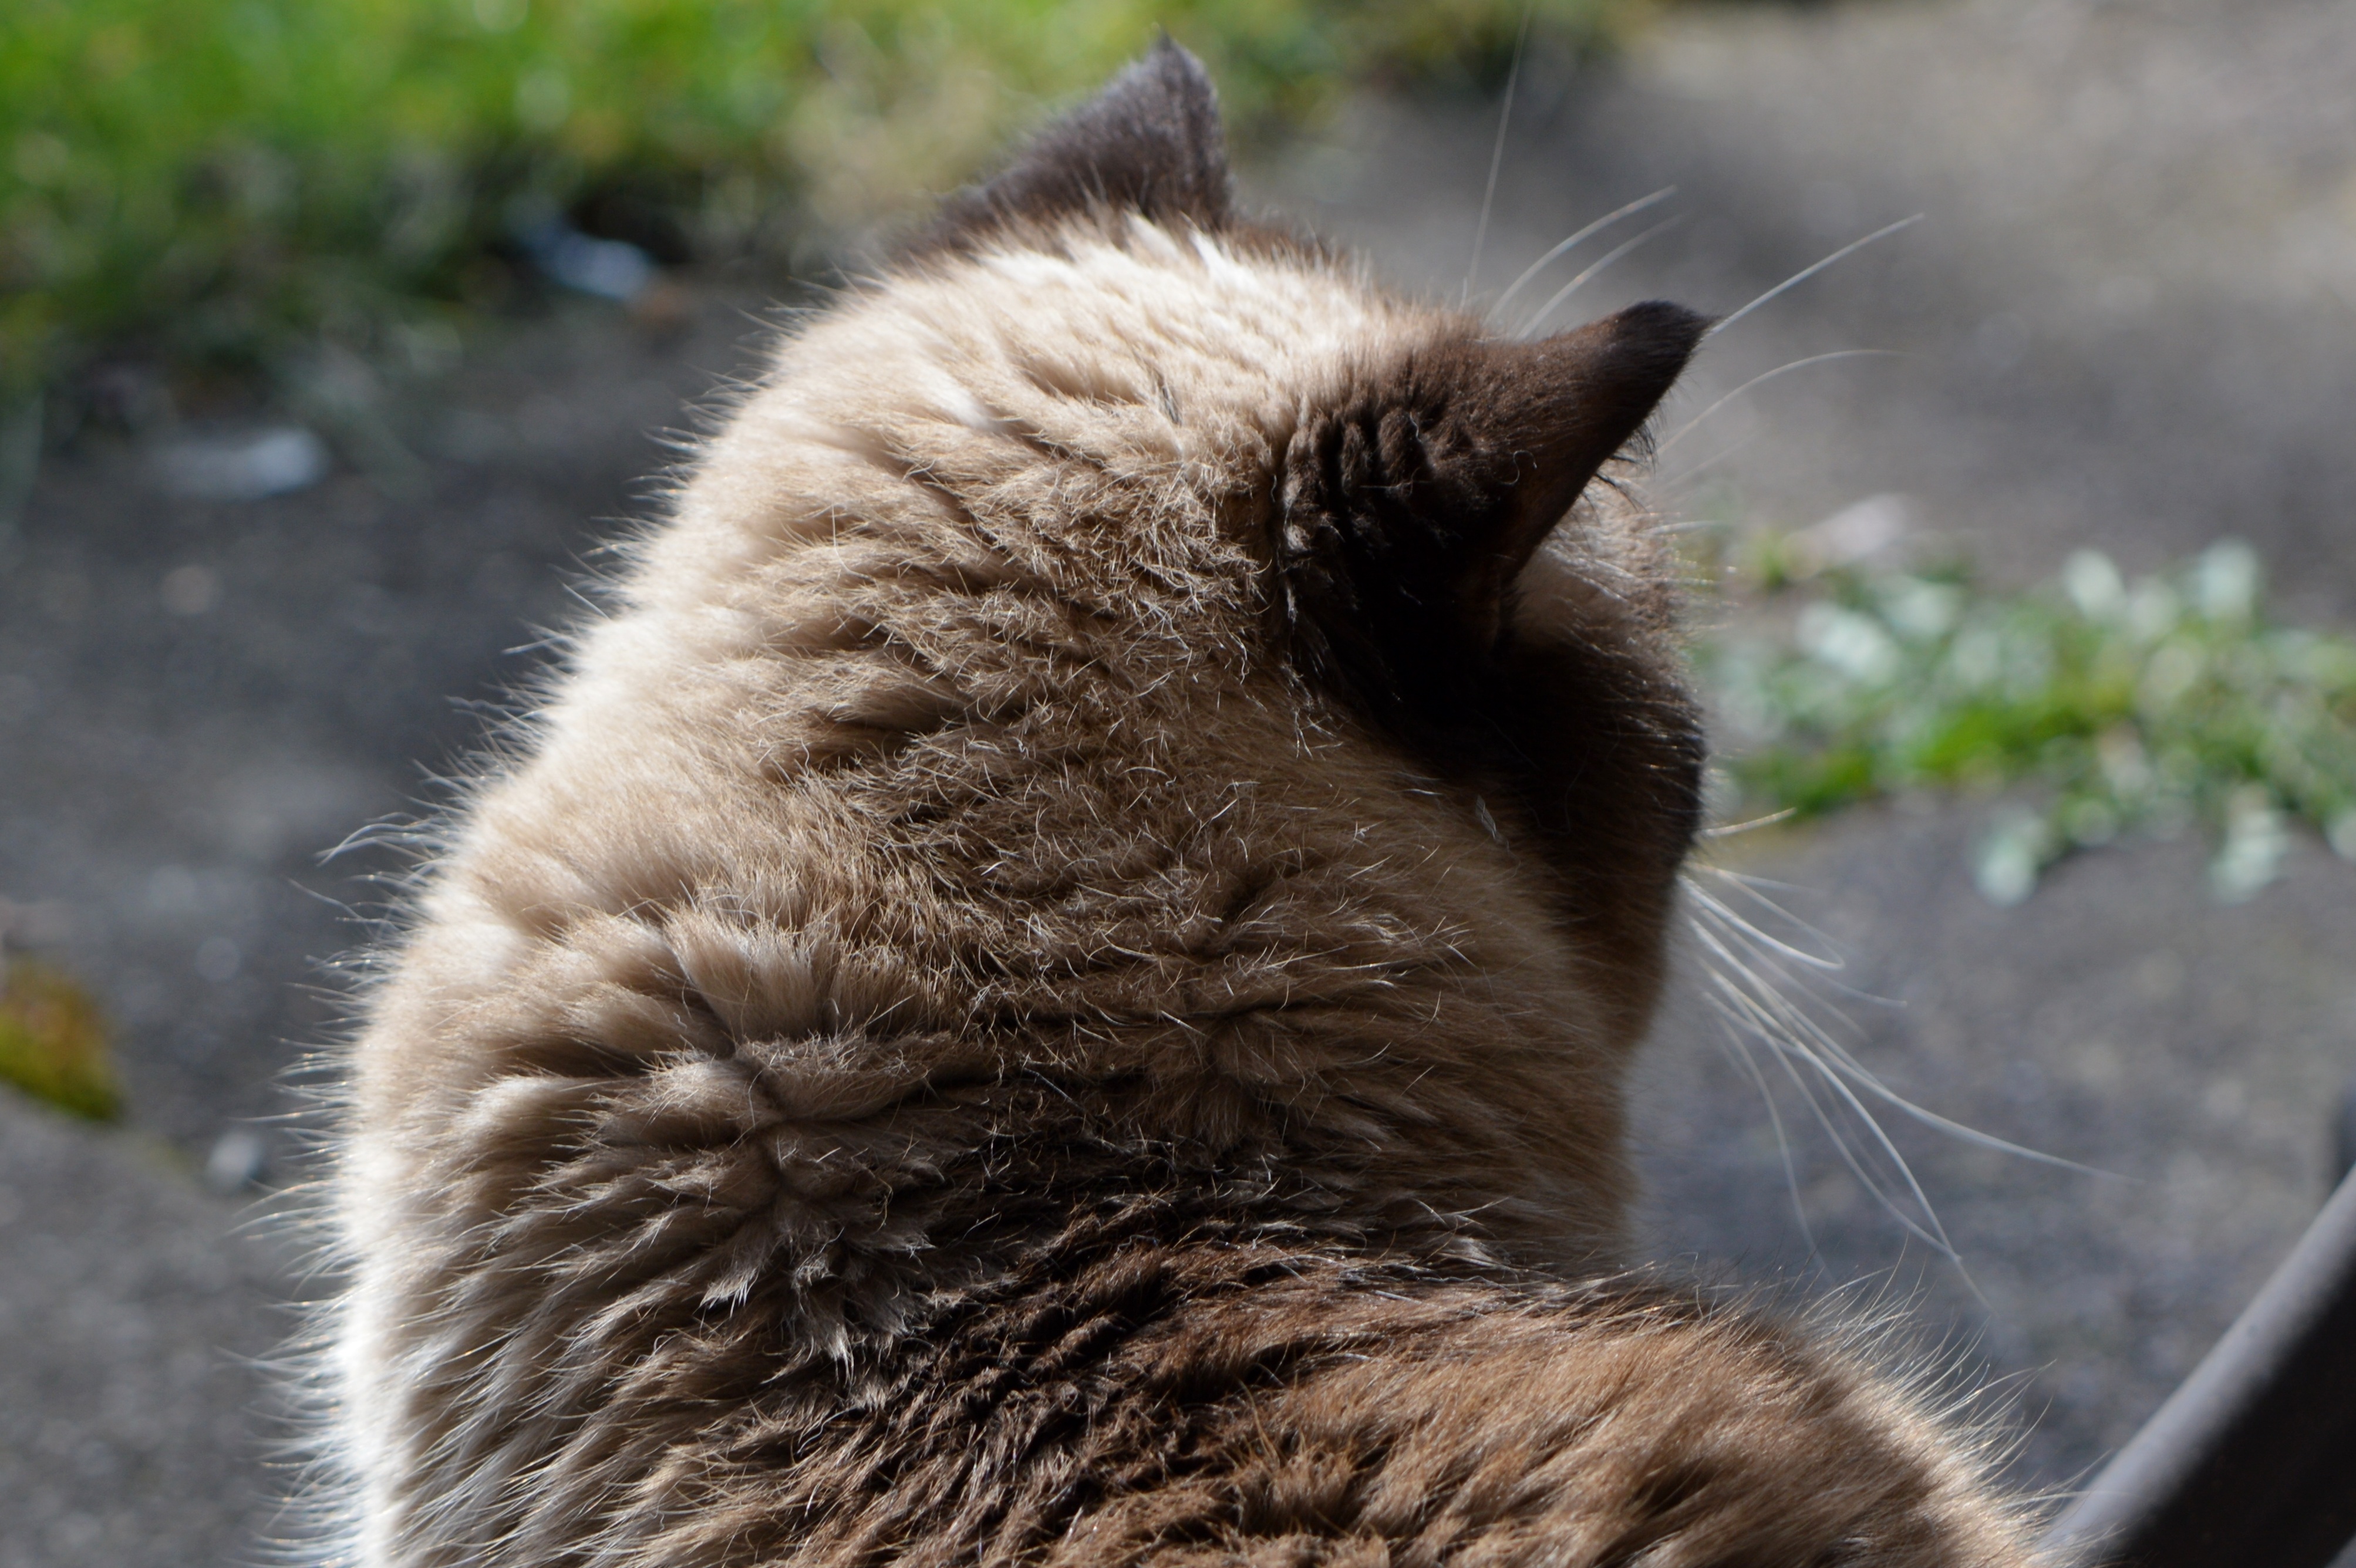
sweet, wildlife, fur, cat, brown, mammal, fauna, close up, thoroughbred, nose, whiskers, snout, beige, vertebrate, mieze, dreamy, british shorthair, small to medium sized cats, cat like mammal, dog breed group